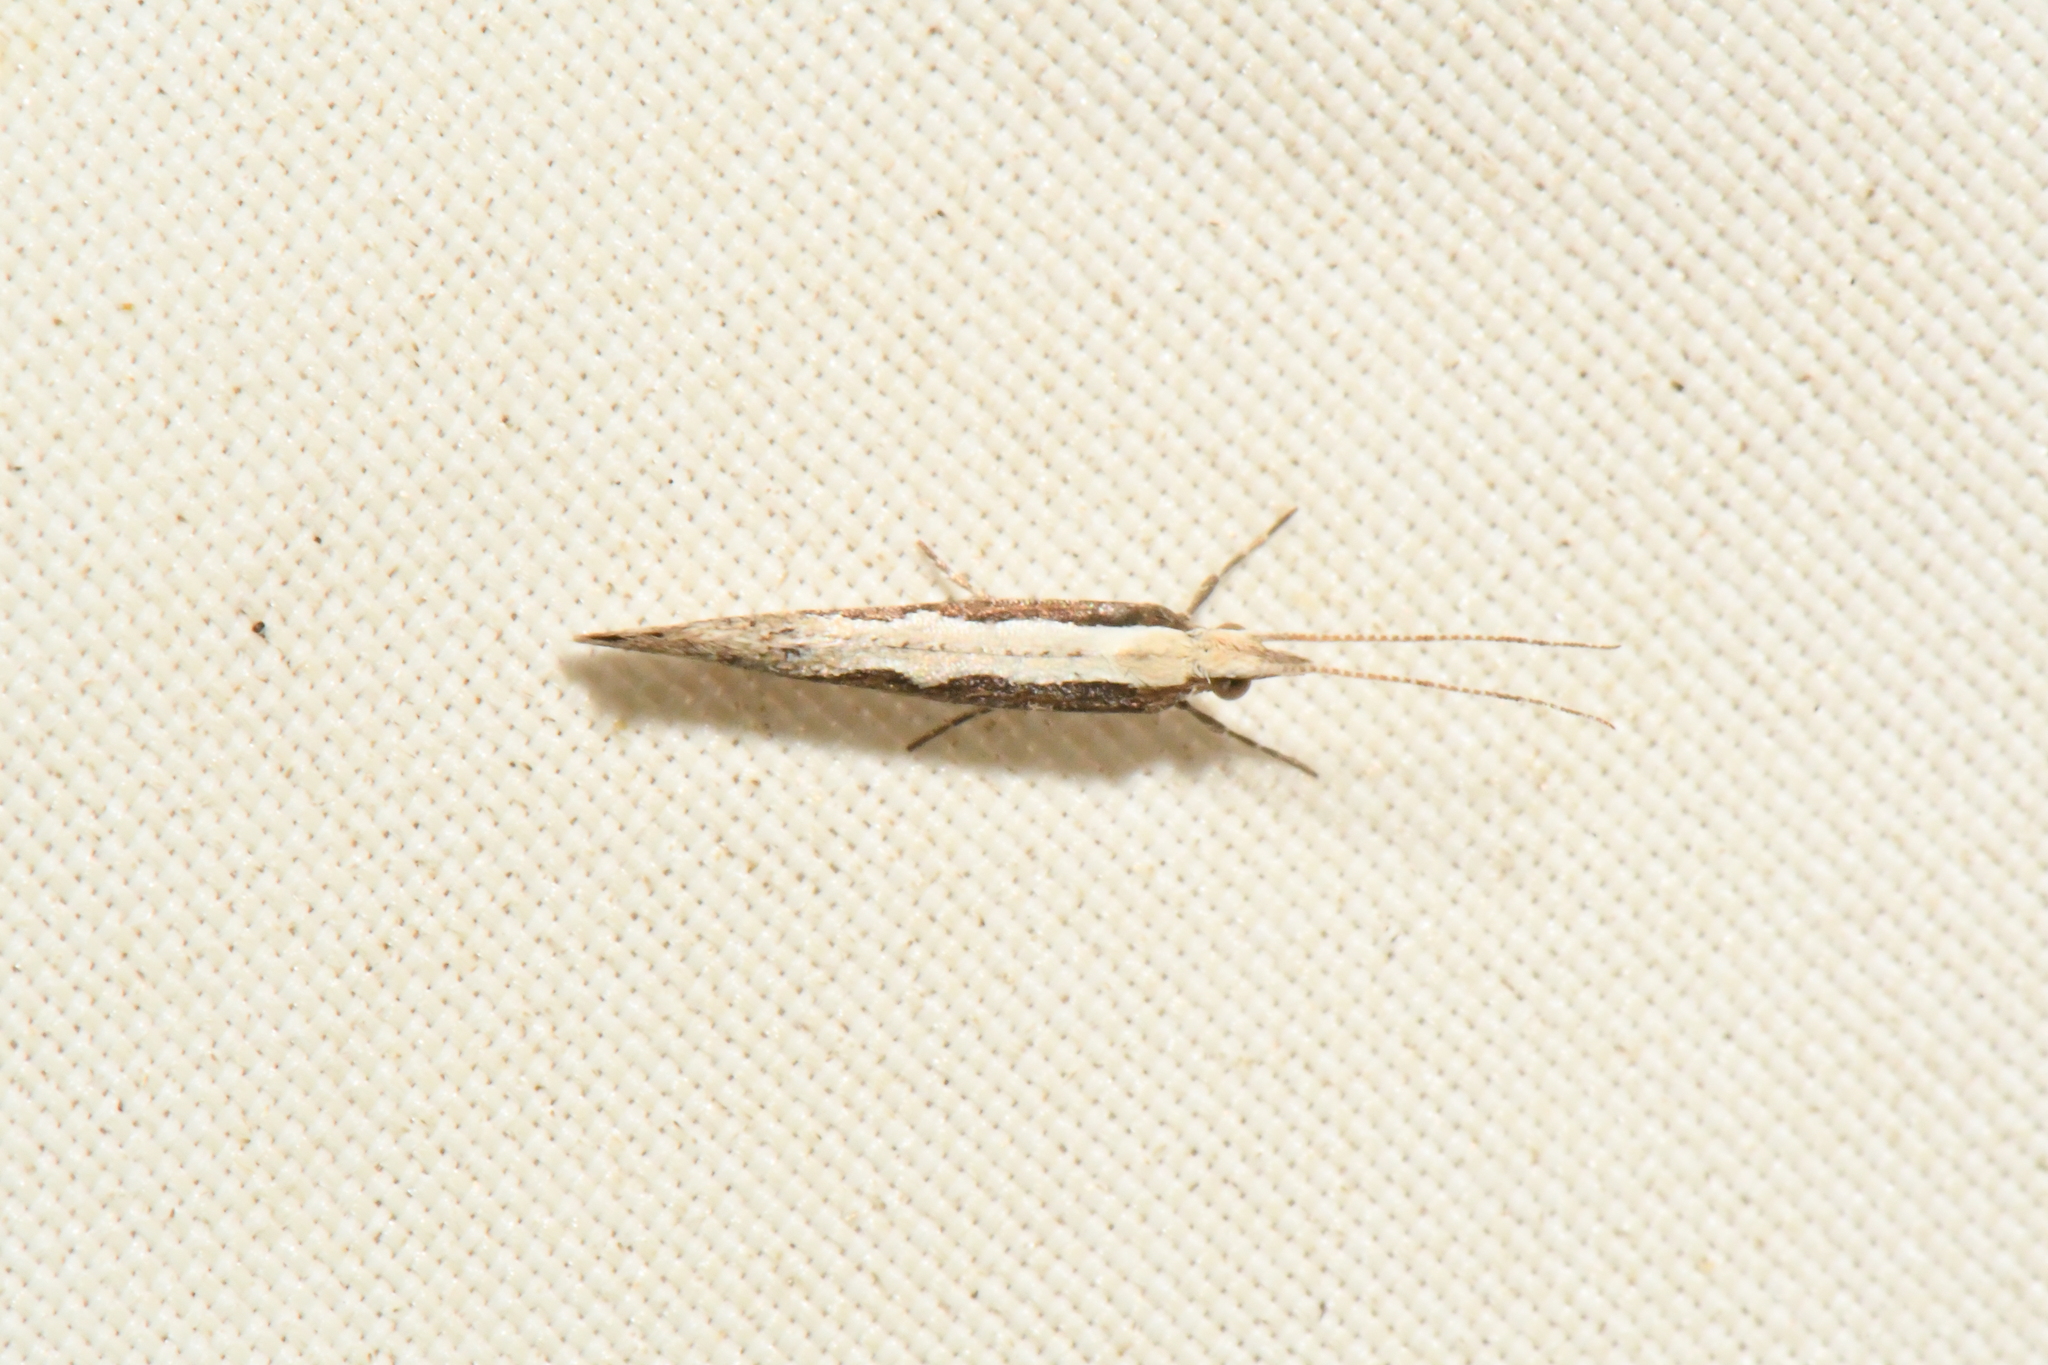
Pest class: diamondback_moth